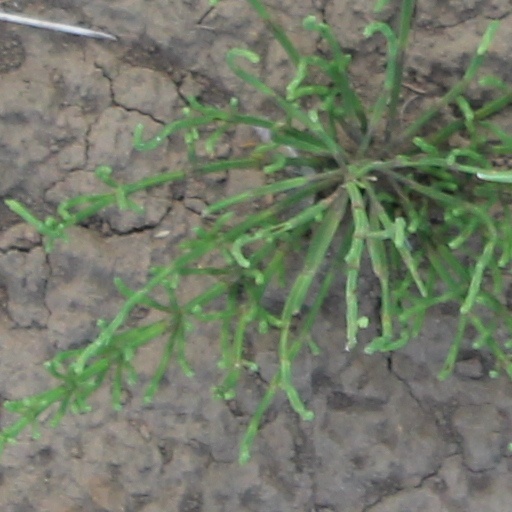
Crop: wheat